Đàn tính

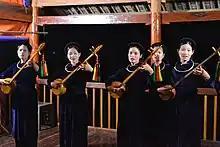
Tày women play đàn tính

The đàn tính, or tính tẩu (gourd lute), is a stringed musical instrument from tianqin ( of Zhuang people in China, imported to Vietnam by the Tày people of Lạng Sơn Province in Vietnam. Although "tính tẩu" originated as a Tày word, both names are used in Vietnamese.